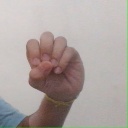
अक्षर: उ